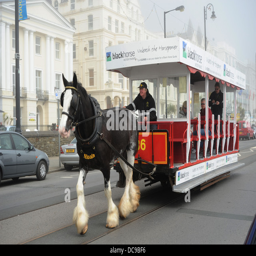
the quaint horse drawn tram on the promenade